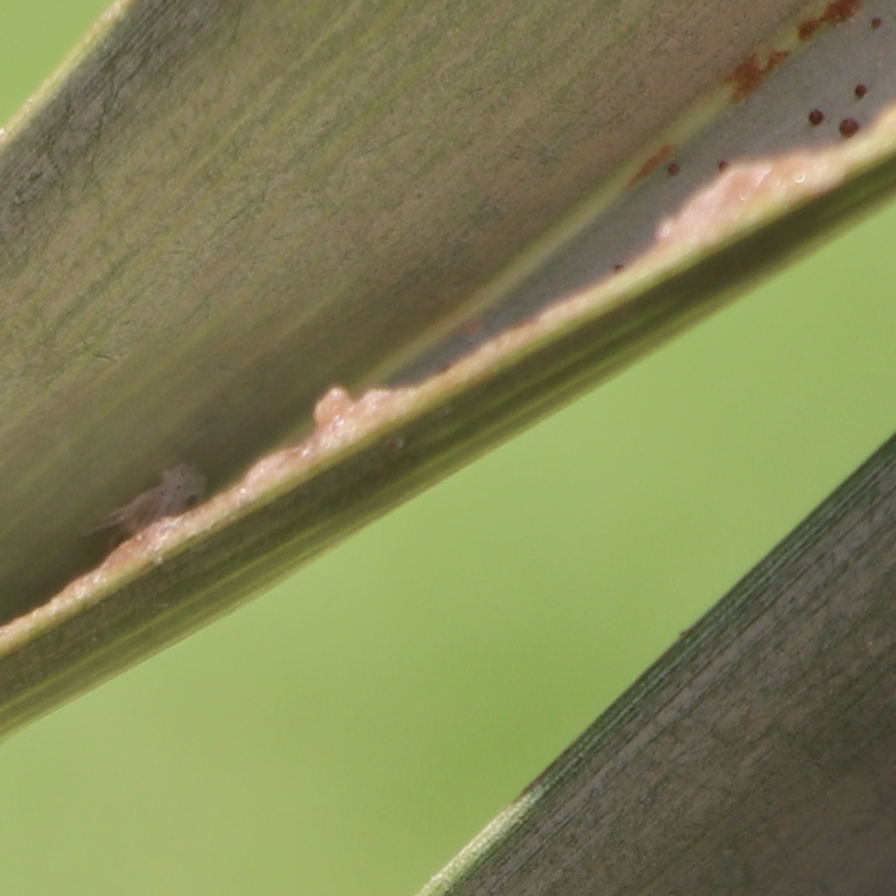
Label: Dubas